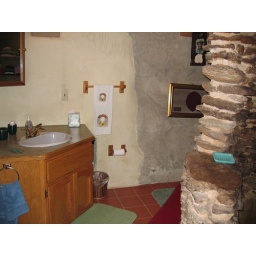
A shot of the bathroom in the cave. The wall on the left side is the only wall that's not the actual cave wall.